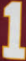
Number: 1